Xavier Dolan

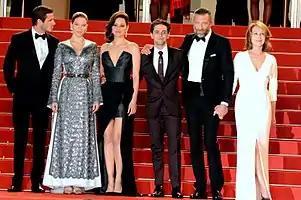
Dolan with the cast of "It's Only the End of the World" at the 2016 Cannes Film Festival

Dolan's next film was an adaptation of the play by , titled "It's Only the End of the World". The film stars , , , and . Filming started in late May 2015. The film was an official selection for the 2016 Cannes Film Festival, in competition for the Palme d'Or, and it won the festival's Grand Prix and the Ecumenical Jury Prize.